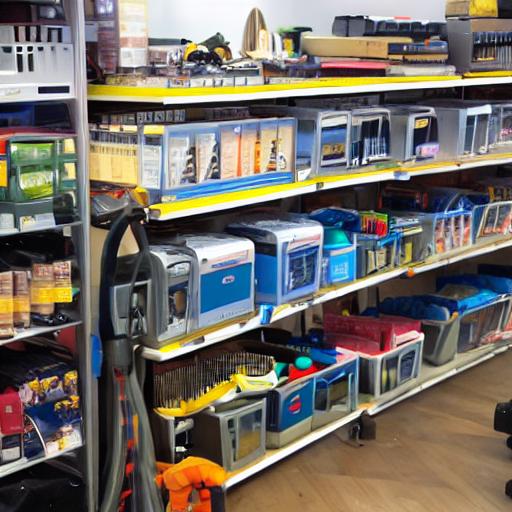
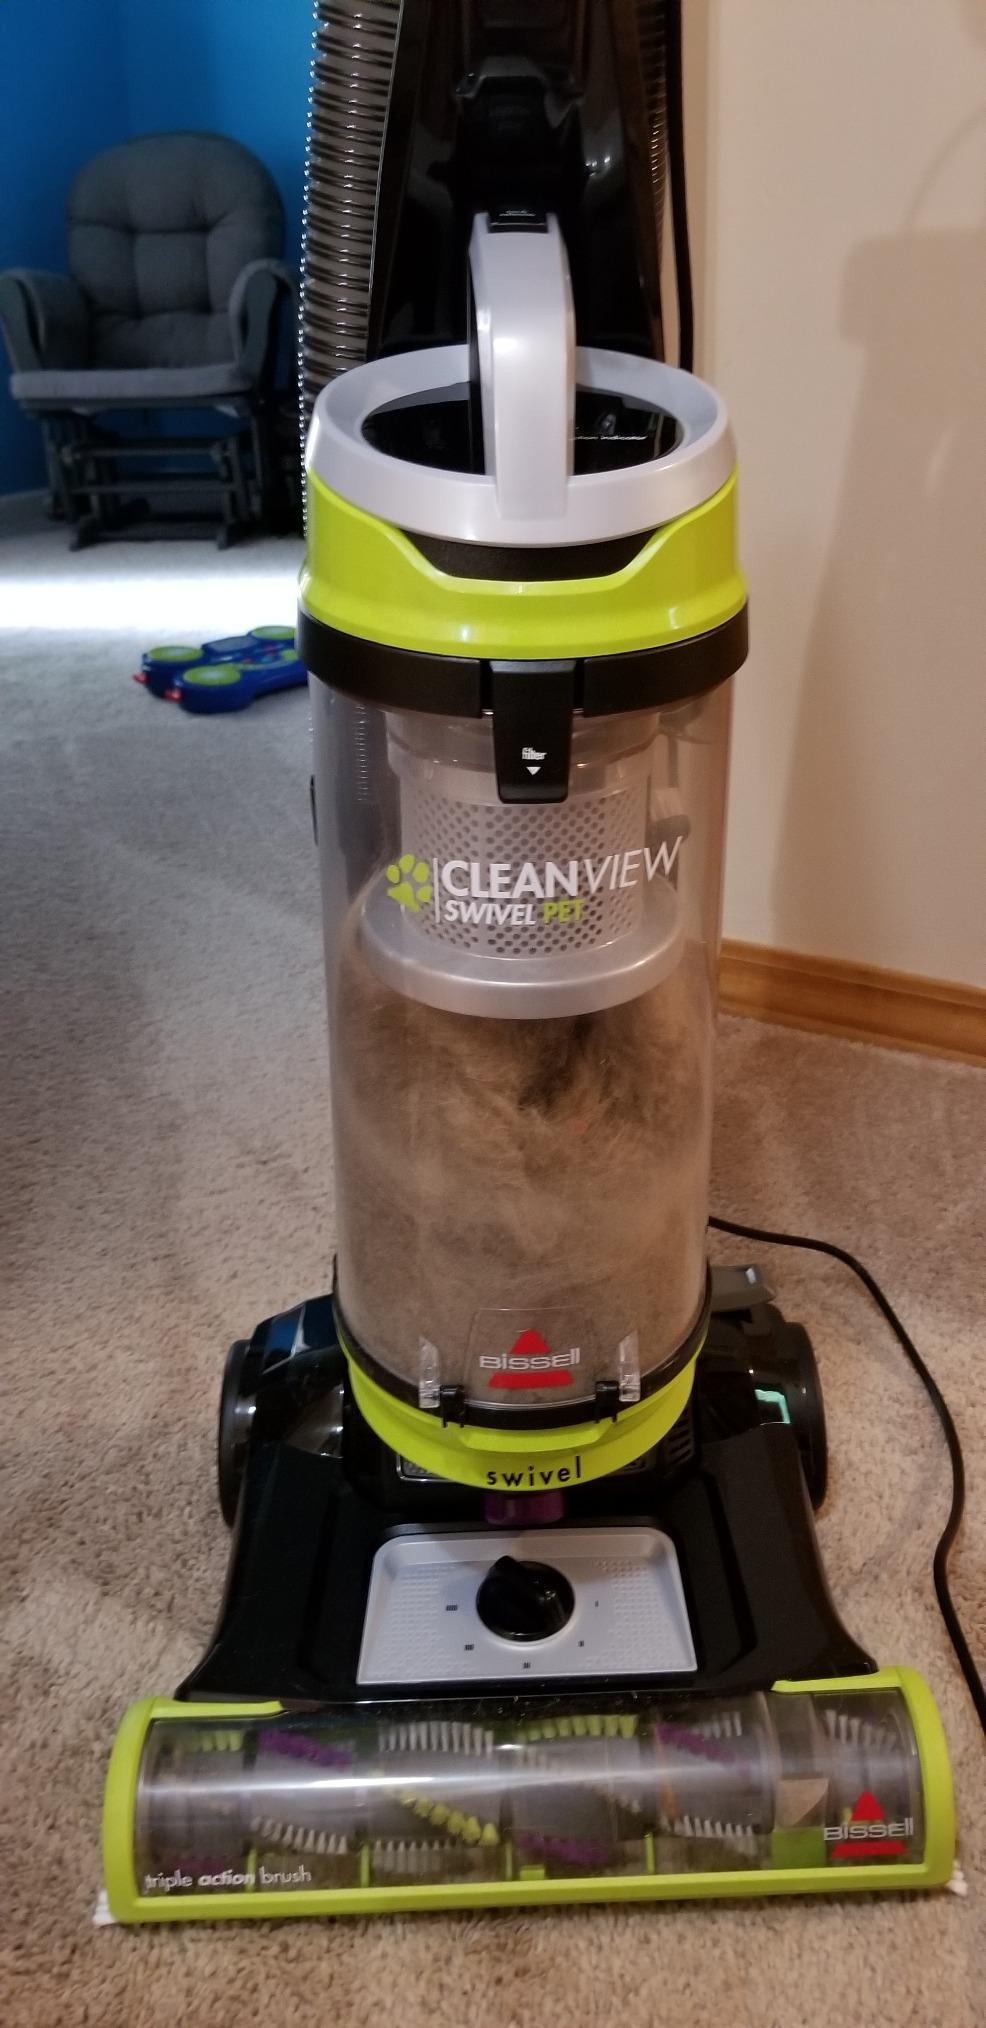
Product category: items_vacuum
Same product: no